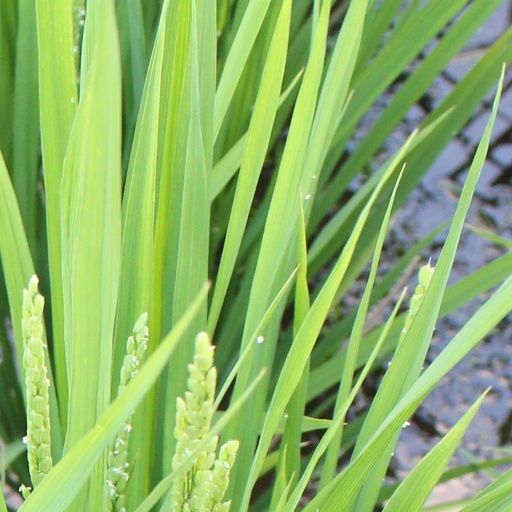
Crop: rice